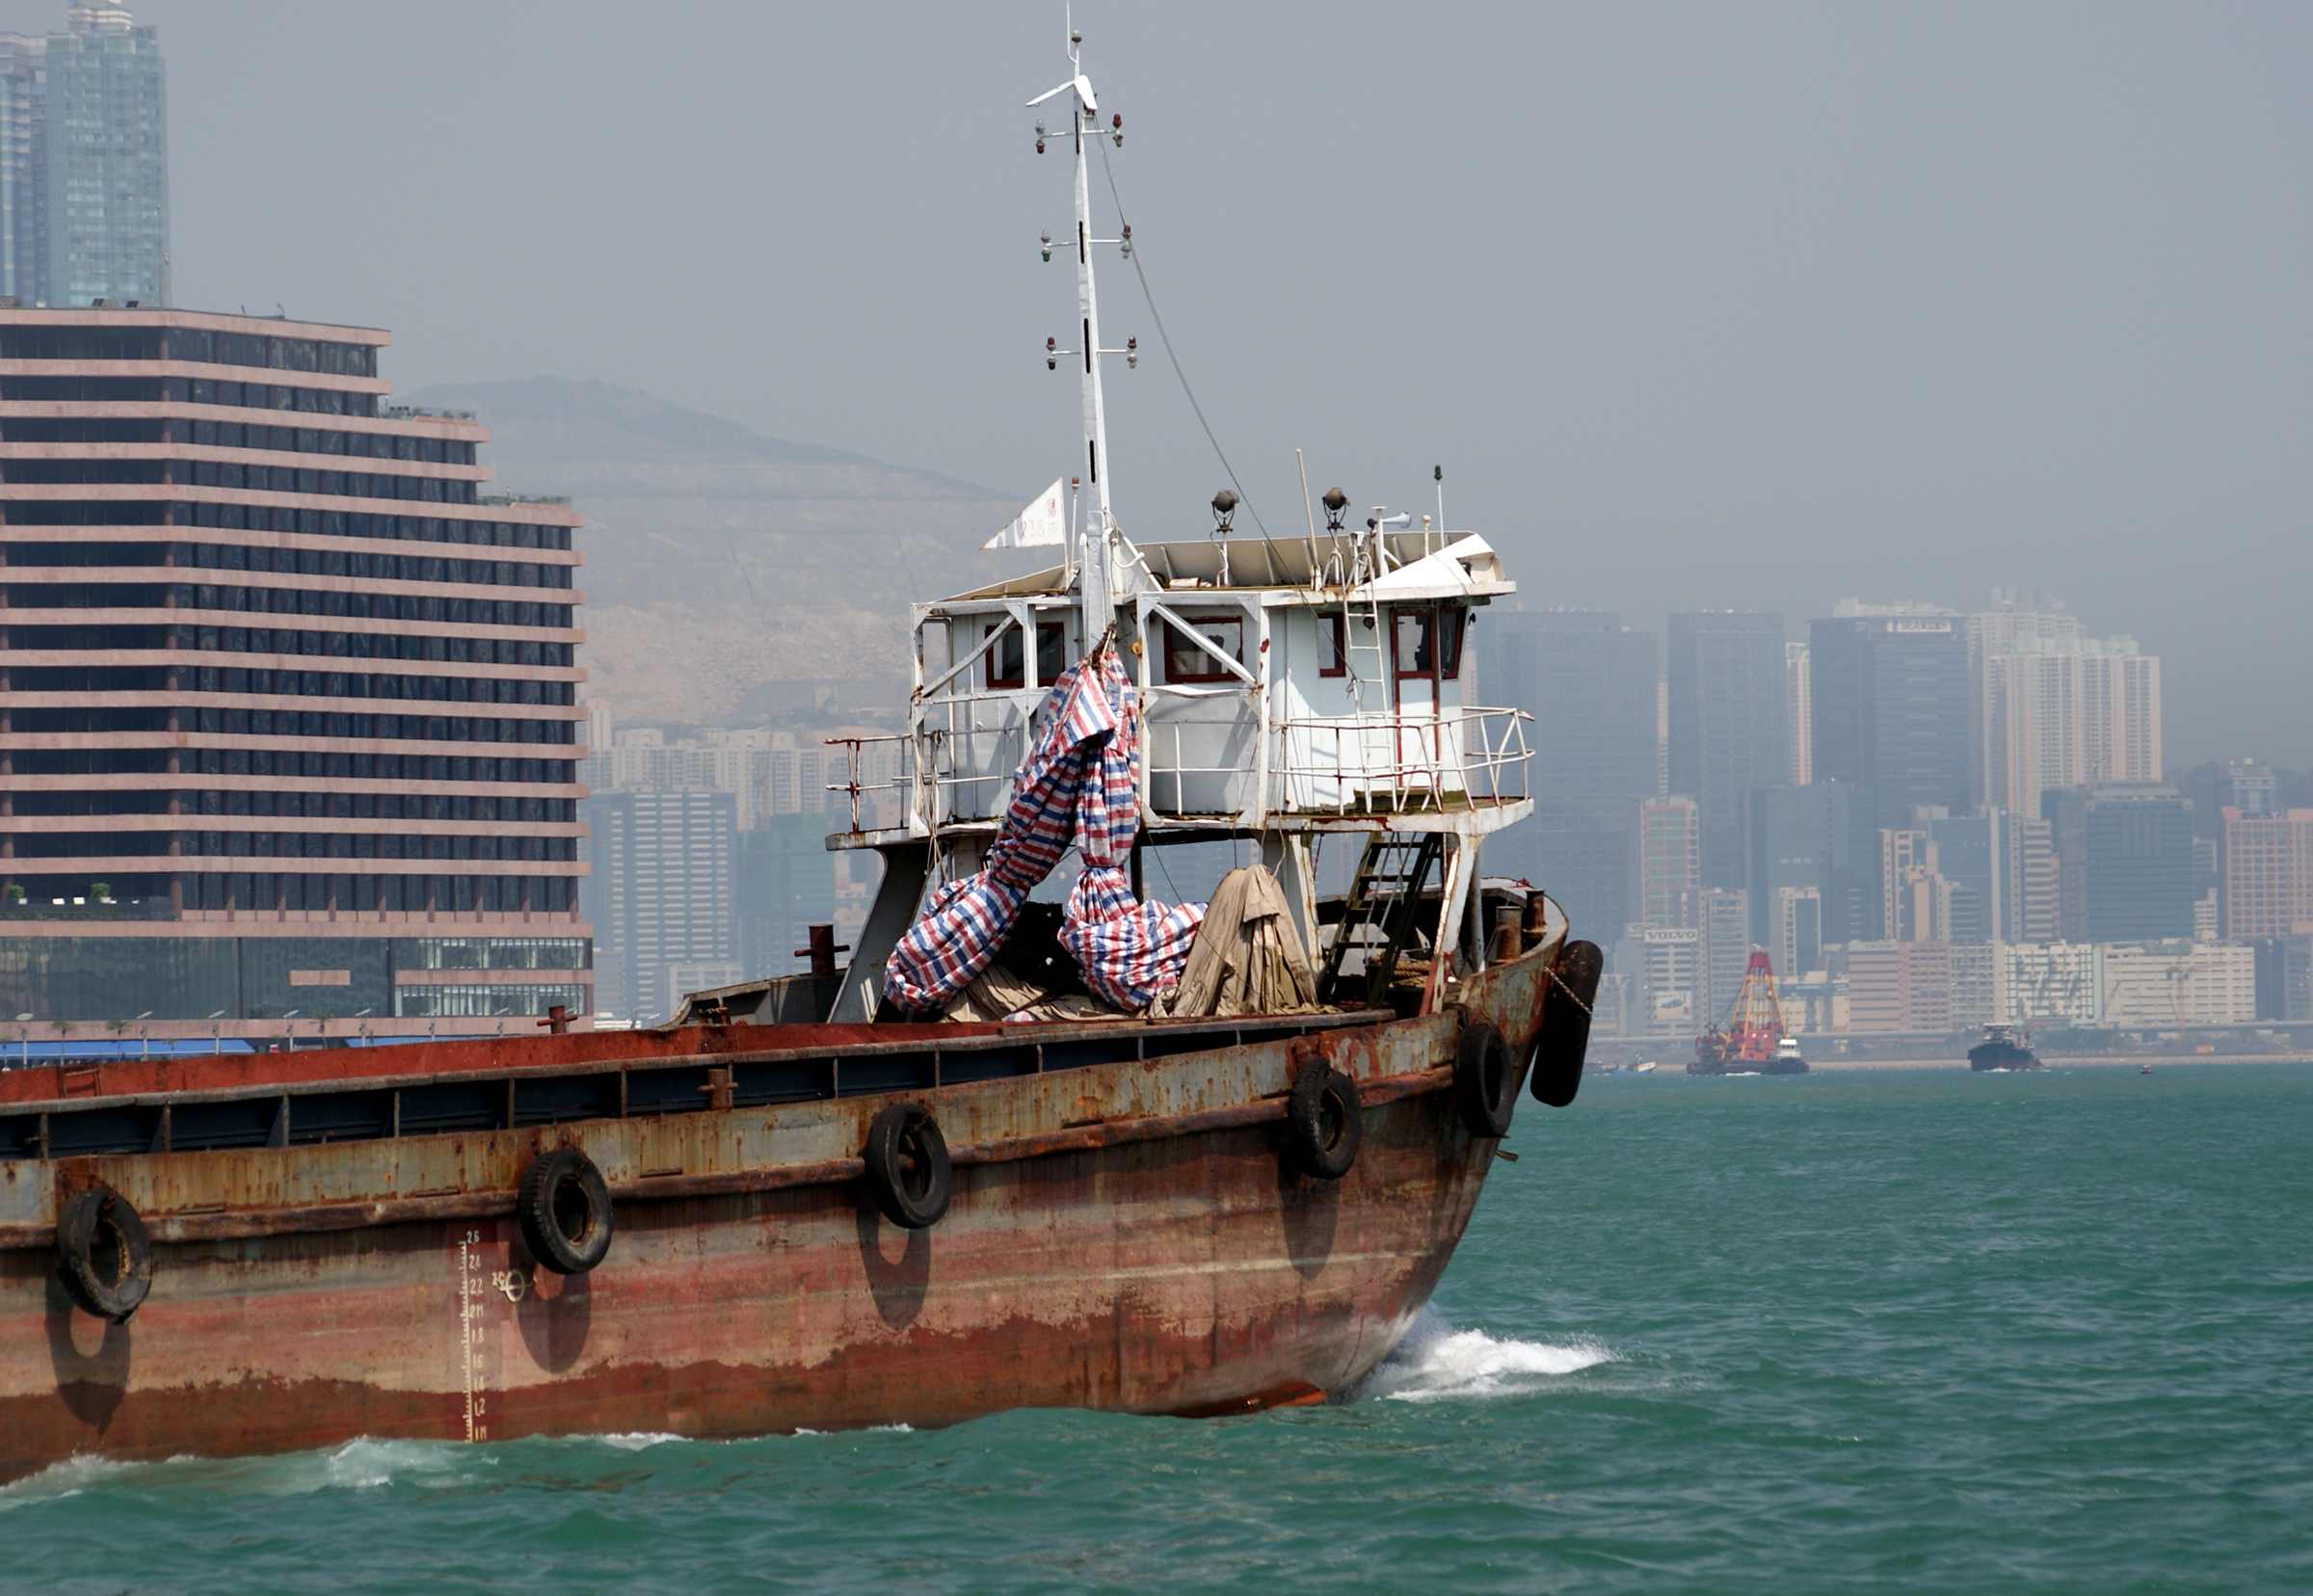
sea, boat, ship, vehicle, mast, bay, harbor, harbour, boats, channel, tugboat, hongkong, watercraft, schooner, sailing ship, fishing vessel, tall ship, freight transport, galleon, fishing trawler